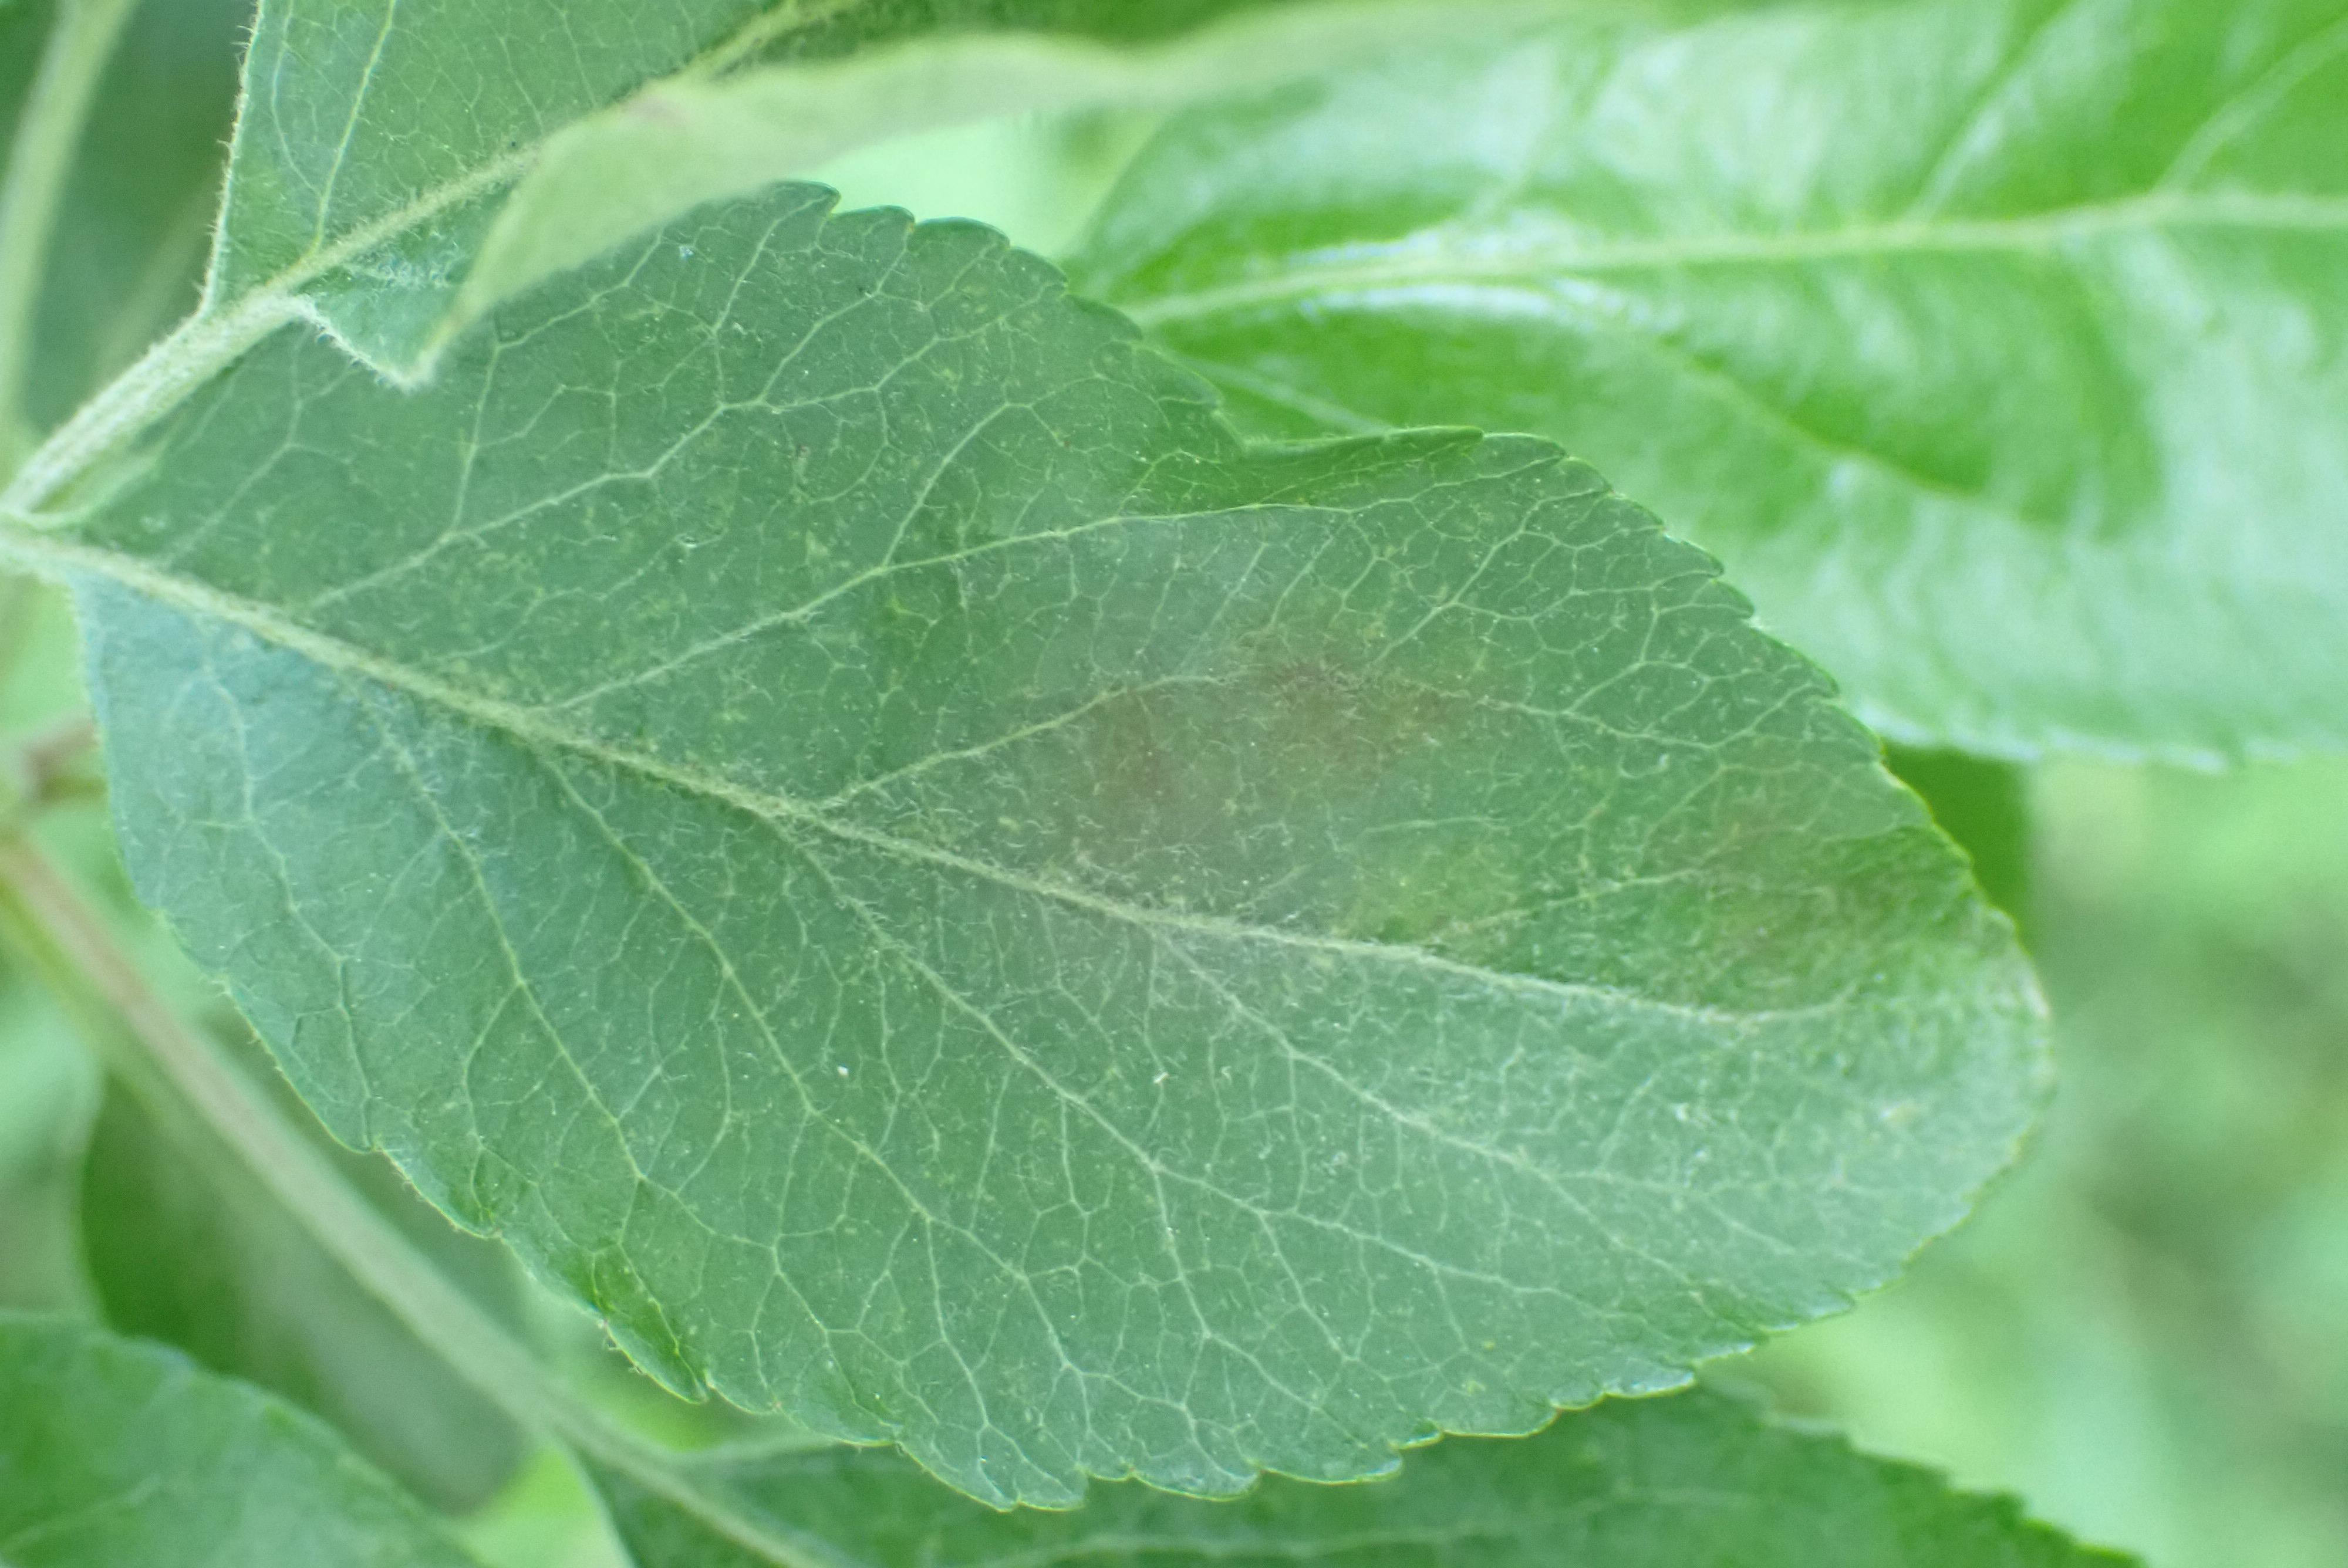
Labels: scab